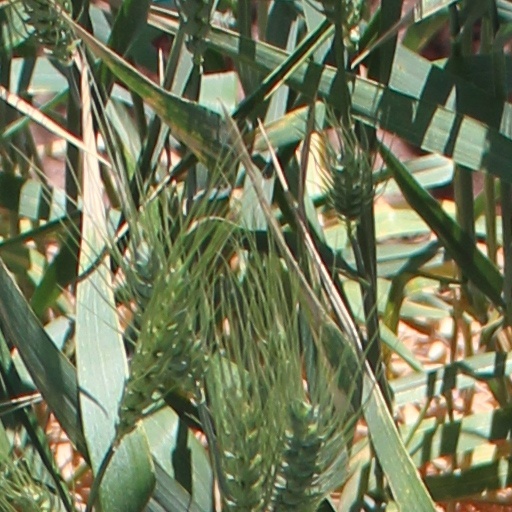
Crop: wheat